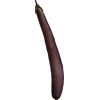
Label: eggplant_long